Sedbergh

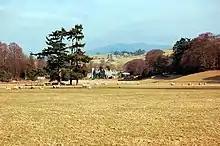
Ingmire Hall, from the south

Sedbergh is a town and civil parish in the ceremonial county of Cumbria. It falls within the historic boundaries of the West Riding of Yorkshire. Since April 2023, it has been administered by Westmorland and Furness local authority. The 2001 census gave the parish a population of 2,705, increasing at the 2011 census to 2,765. It lies about east of Kendal, north of Lancaster and about north of Kirkby Lonsdale, within the Yorkshire Dales National Park (the boundaries of which in this area follow those of the historic counties). It stands at the foot of Howgill Fells, on the north bank of the River Rawthey, which joins the River Lune below the town.